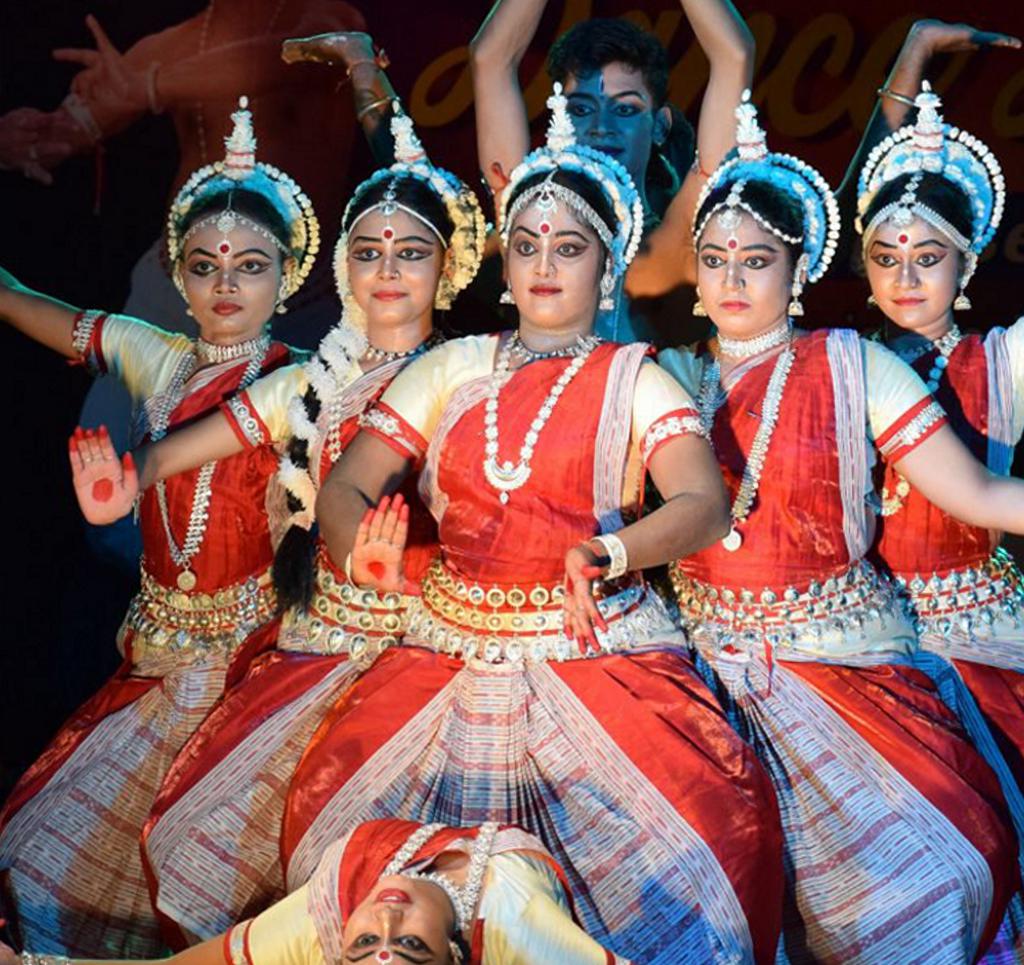
Dance form: odissi